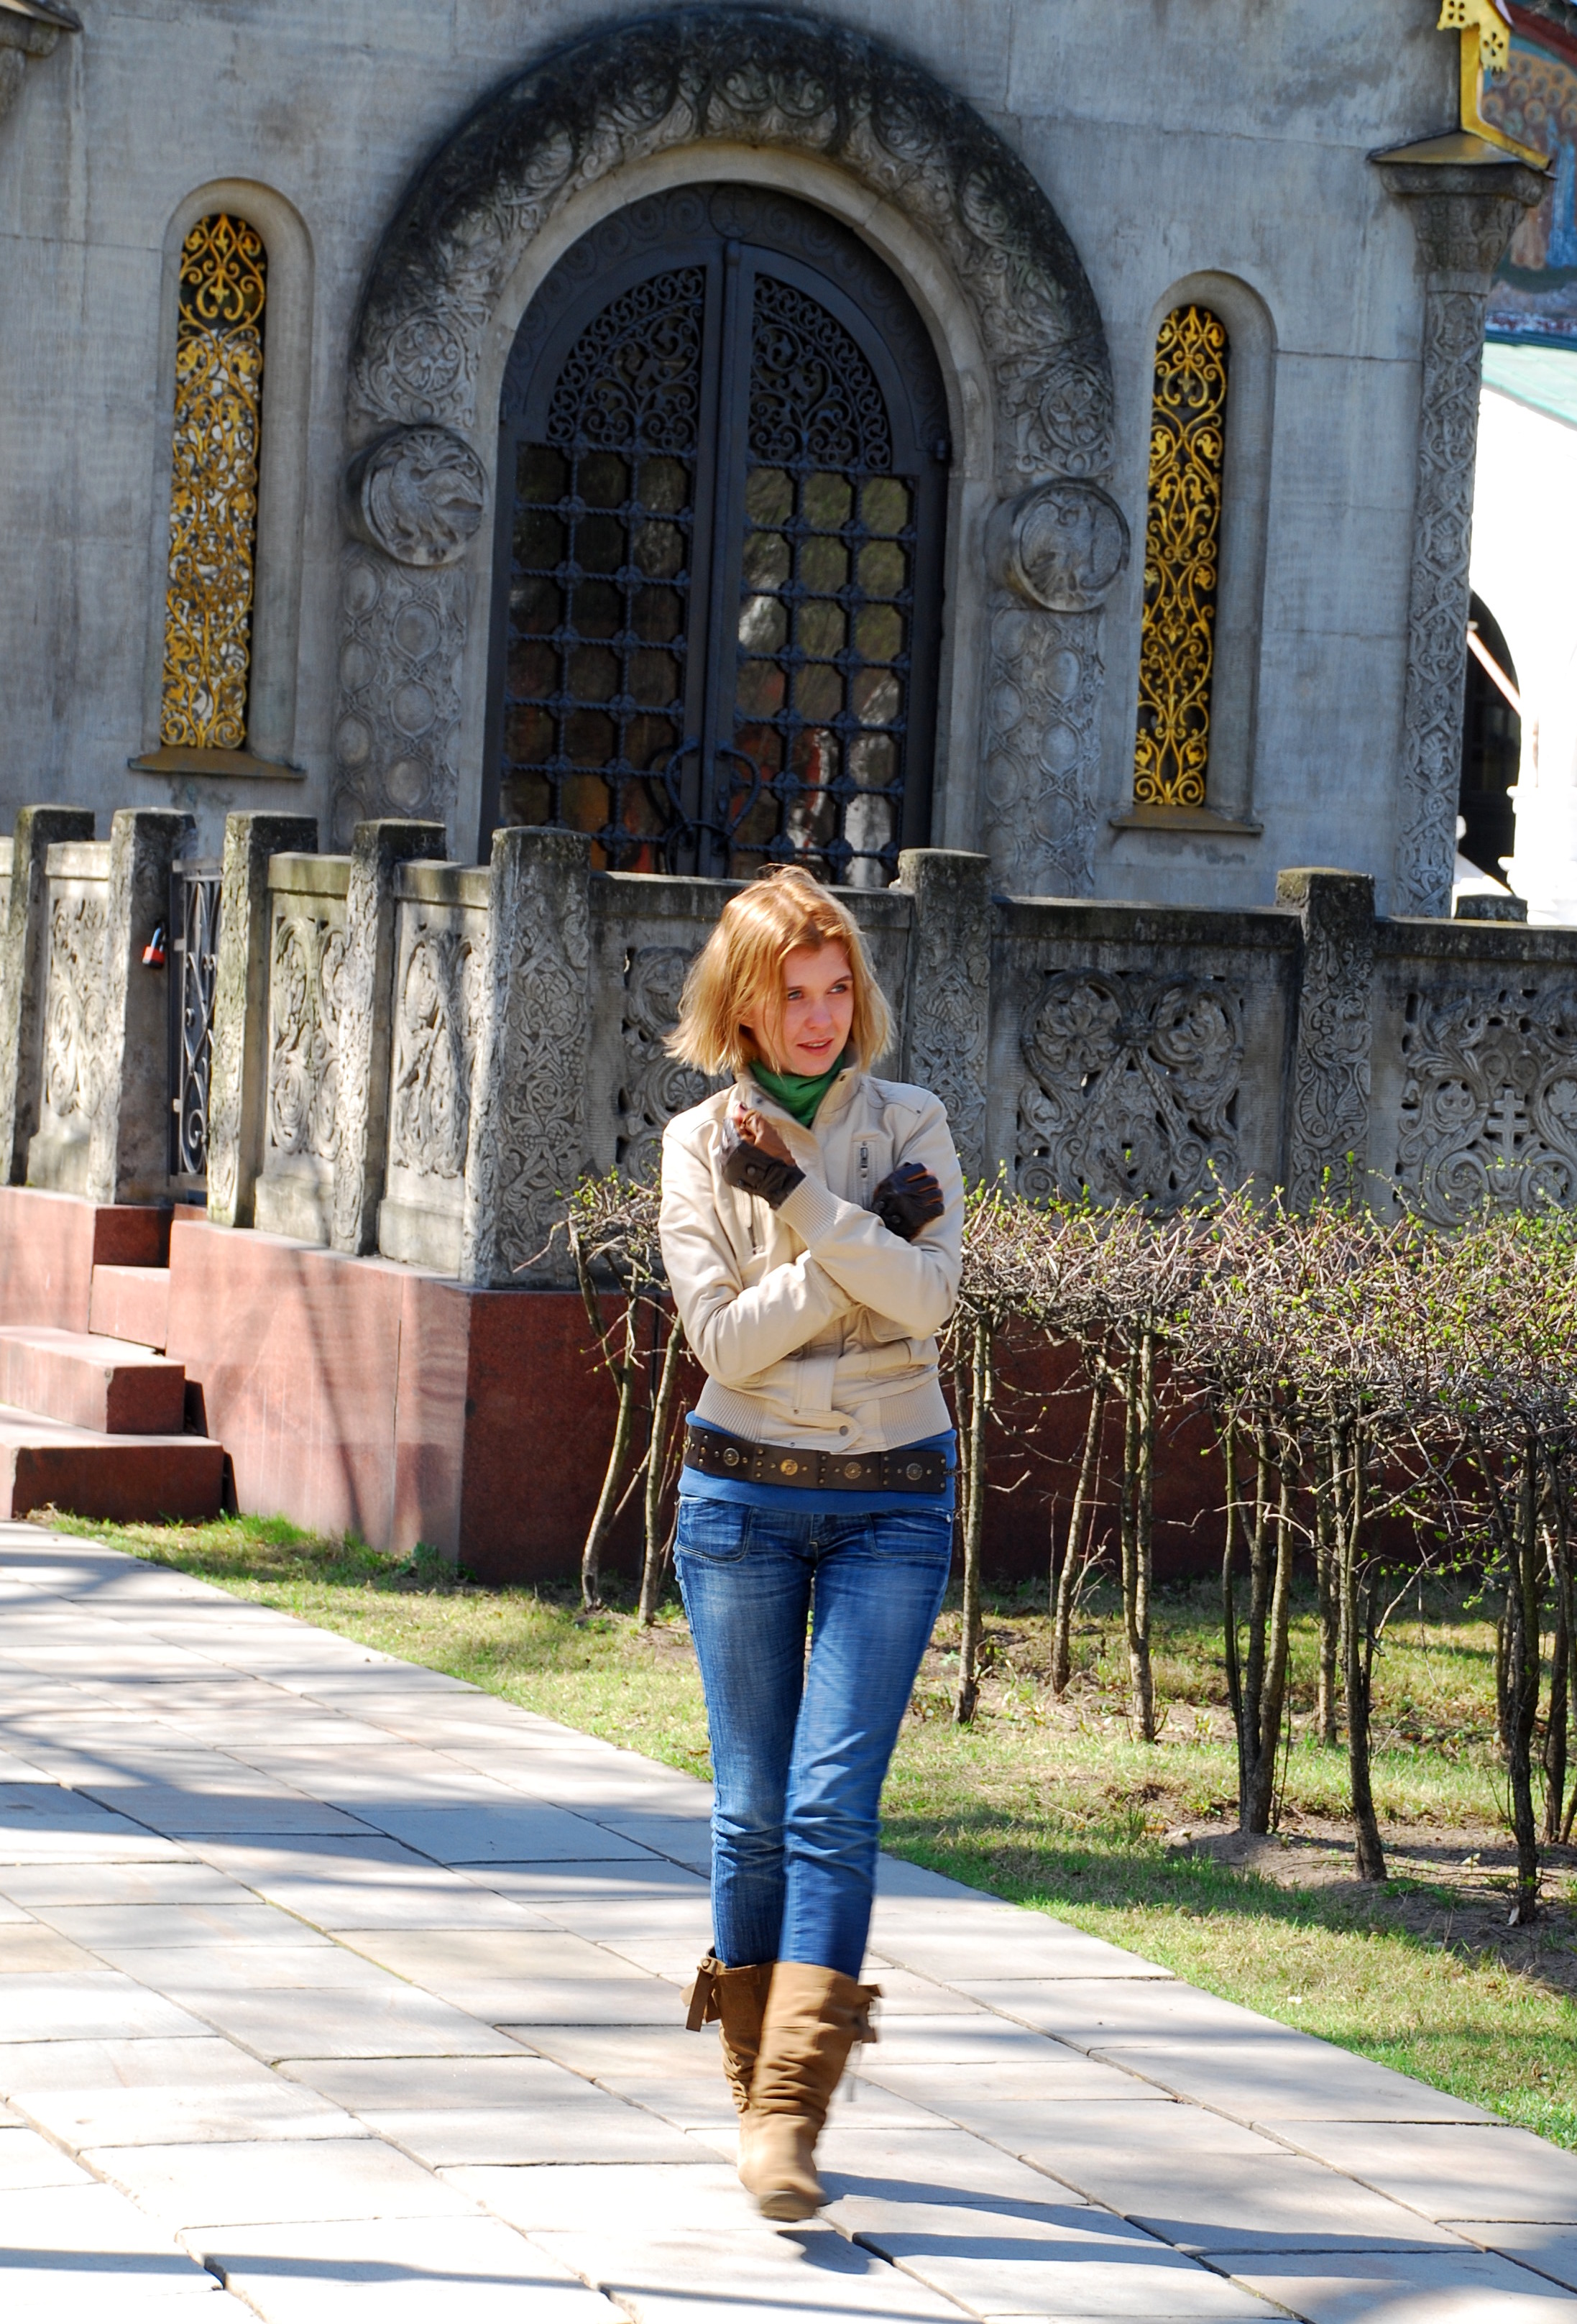
people, girl, woman, street, statue, nikon, lady, candid, girls, photograph, moscow, russia, d80, moskau, nikond80, moscou, bej